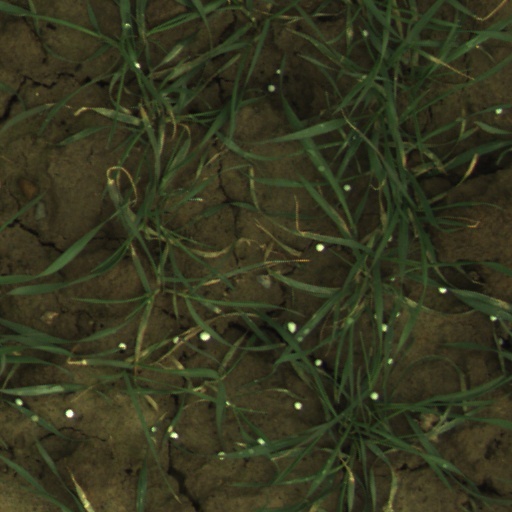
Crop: wheat